Montauk Tennis Auditorium

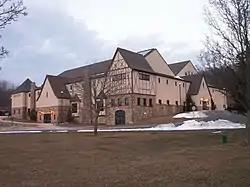
Montauk Tennis Club, March 2009

Montauk Tennis Auditorium, also known as Montauk Playhouse, is a historic tennis center located at Montauk in Suffolk County, New York, just below Montauk Manor. It was built in 1928-1929 as one of the central buildings of the great resort which developer Carl G. Fisher planned and partially completed in the 1920s. The Tudor Revival style structure is of light steel frame construction sheathed in prefabricated plywood frame panels and coated in stucco. The base is formed of rough fieldstone. The building is composed of three main volumes: two main gable roofed volumes mark the main tennis halls while the lower, shed roofed volume contains the lobbies and lounges. It began being used for stage productions in the 1950s. It now operates as a community playhouse.